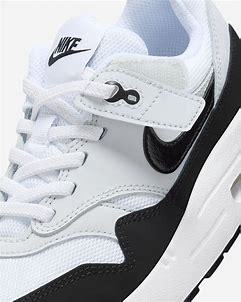
Brand: Nike
Model: Air Max 1 Easyon